Saya Kisaragi

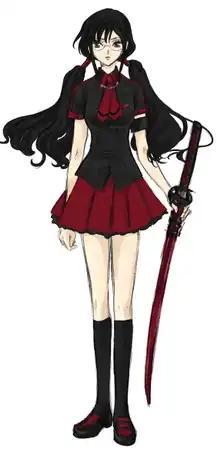
Saya Kisaragi, as illustrated by CLAMP

is the main protagonist of the "Blood-C" anime television series co-created by studio Production I.G and manga artist group CLAMP. Saya Kisaragi is first portrayed by her false life as an innocent and clumsy girl who acts as a shrine maiden at her father's shrine, going out at night to hunt Elder Bairns as part of sworn duty. In reality, she is an Elder Bairn who was raised by humans, and her personality is very stone cold and stoic.